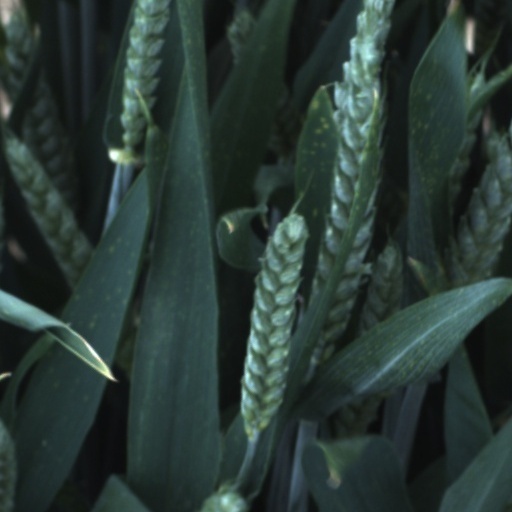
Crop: wheat